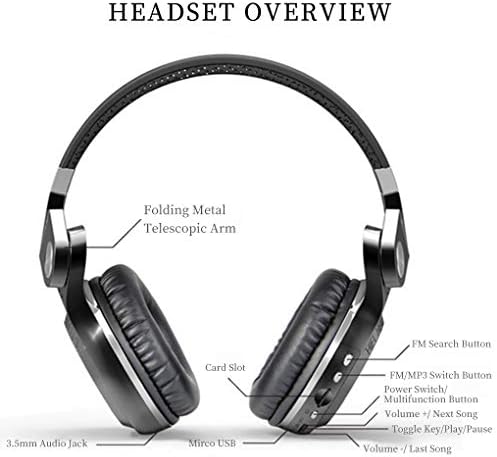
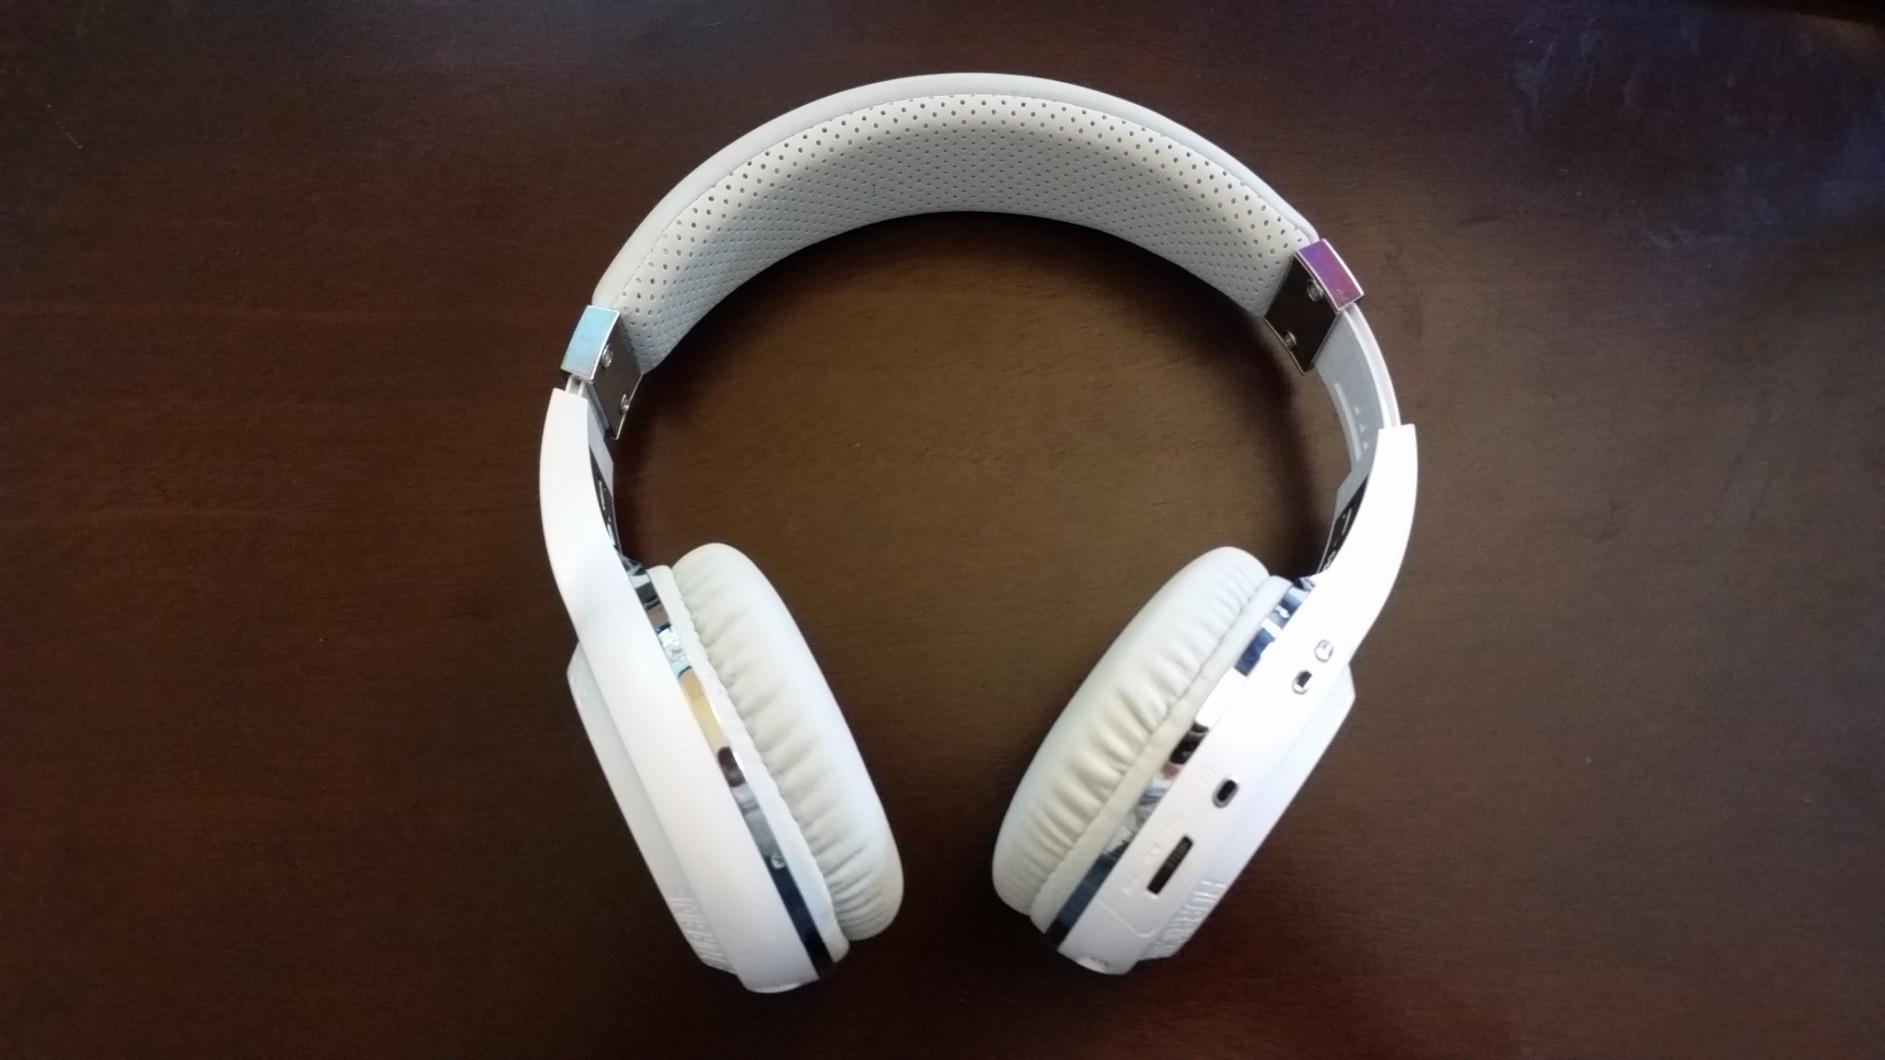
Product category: headphones
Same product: no